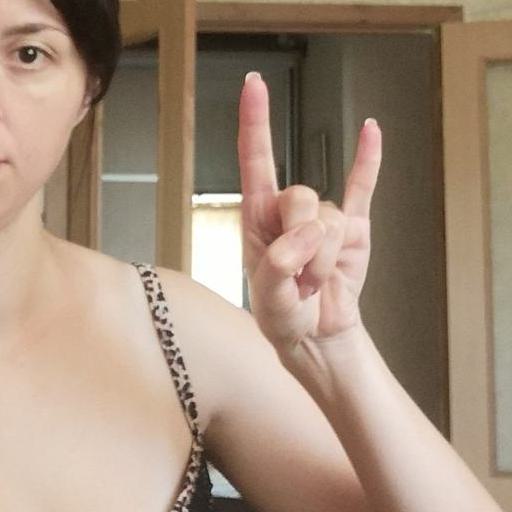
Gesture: rock